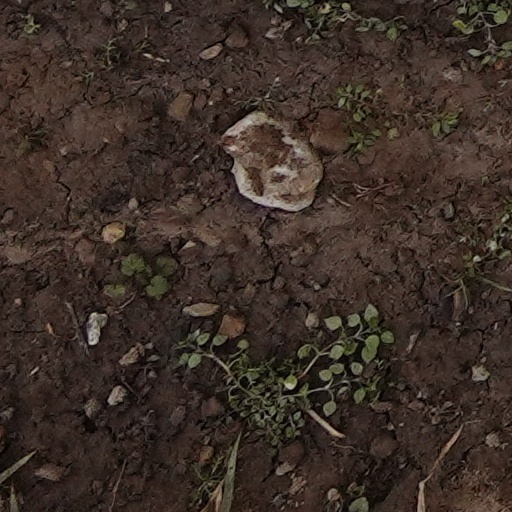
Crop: wheat